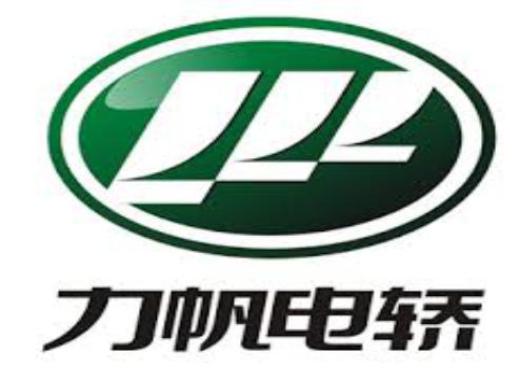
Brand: lifan-2
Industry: Transportation